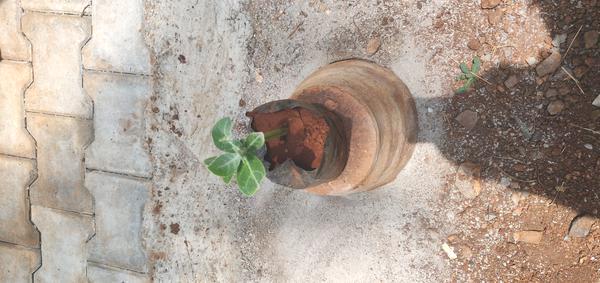
Plant: Ekka